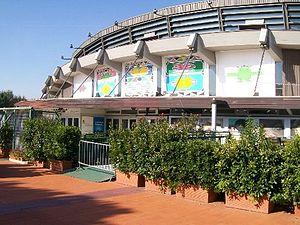
Le Championnat du monde de volley-ball masculin 2018 est la 19ᵉ édition du Championnat du monde masculin de volley-ball organisé par la Fédération internationale de volley-ball. Le tournoi final est co-organisé par la Bulgarie et l'Italie du 9 au 30 septembre 2018. Pour la première fois, le tournoi est tenu dans deux pays. Les demi-finales et finale se déroulent en Italie. Ce tournoi met aux prises les vingt-quatre meilleures équipes mondiales.